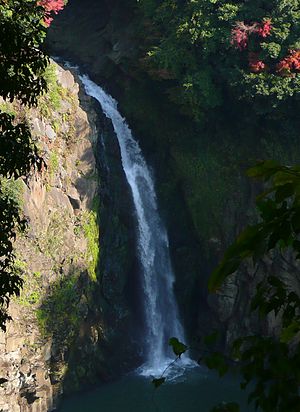
100 vandfald i Japan / Galleri
100 vandfald i Japan er en liste over vandfald i Japan, der blev udarbejdet i 1990 af det japanske miljøministerie.